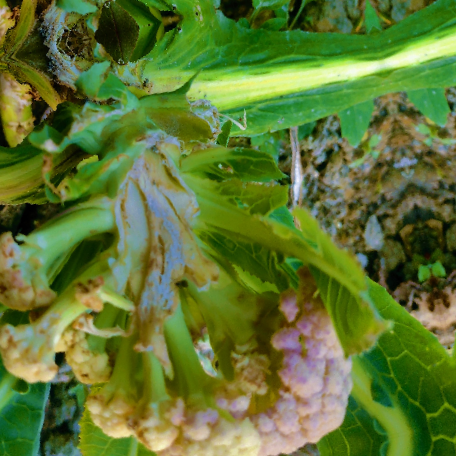
Label: Bacterial spot rot